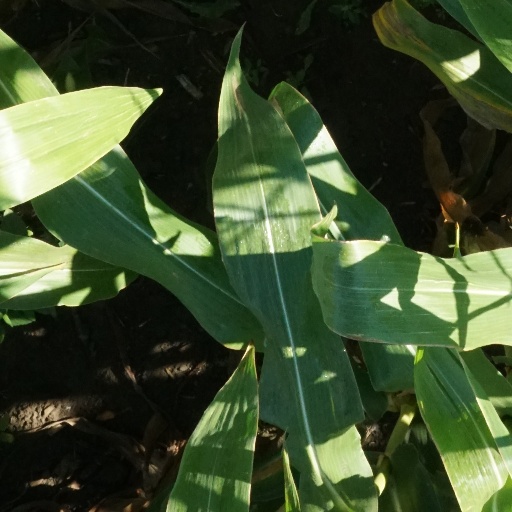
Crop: maize; corn